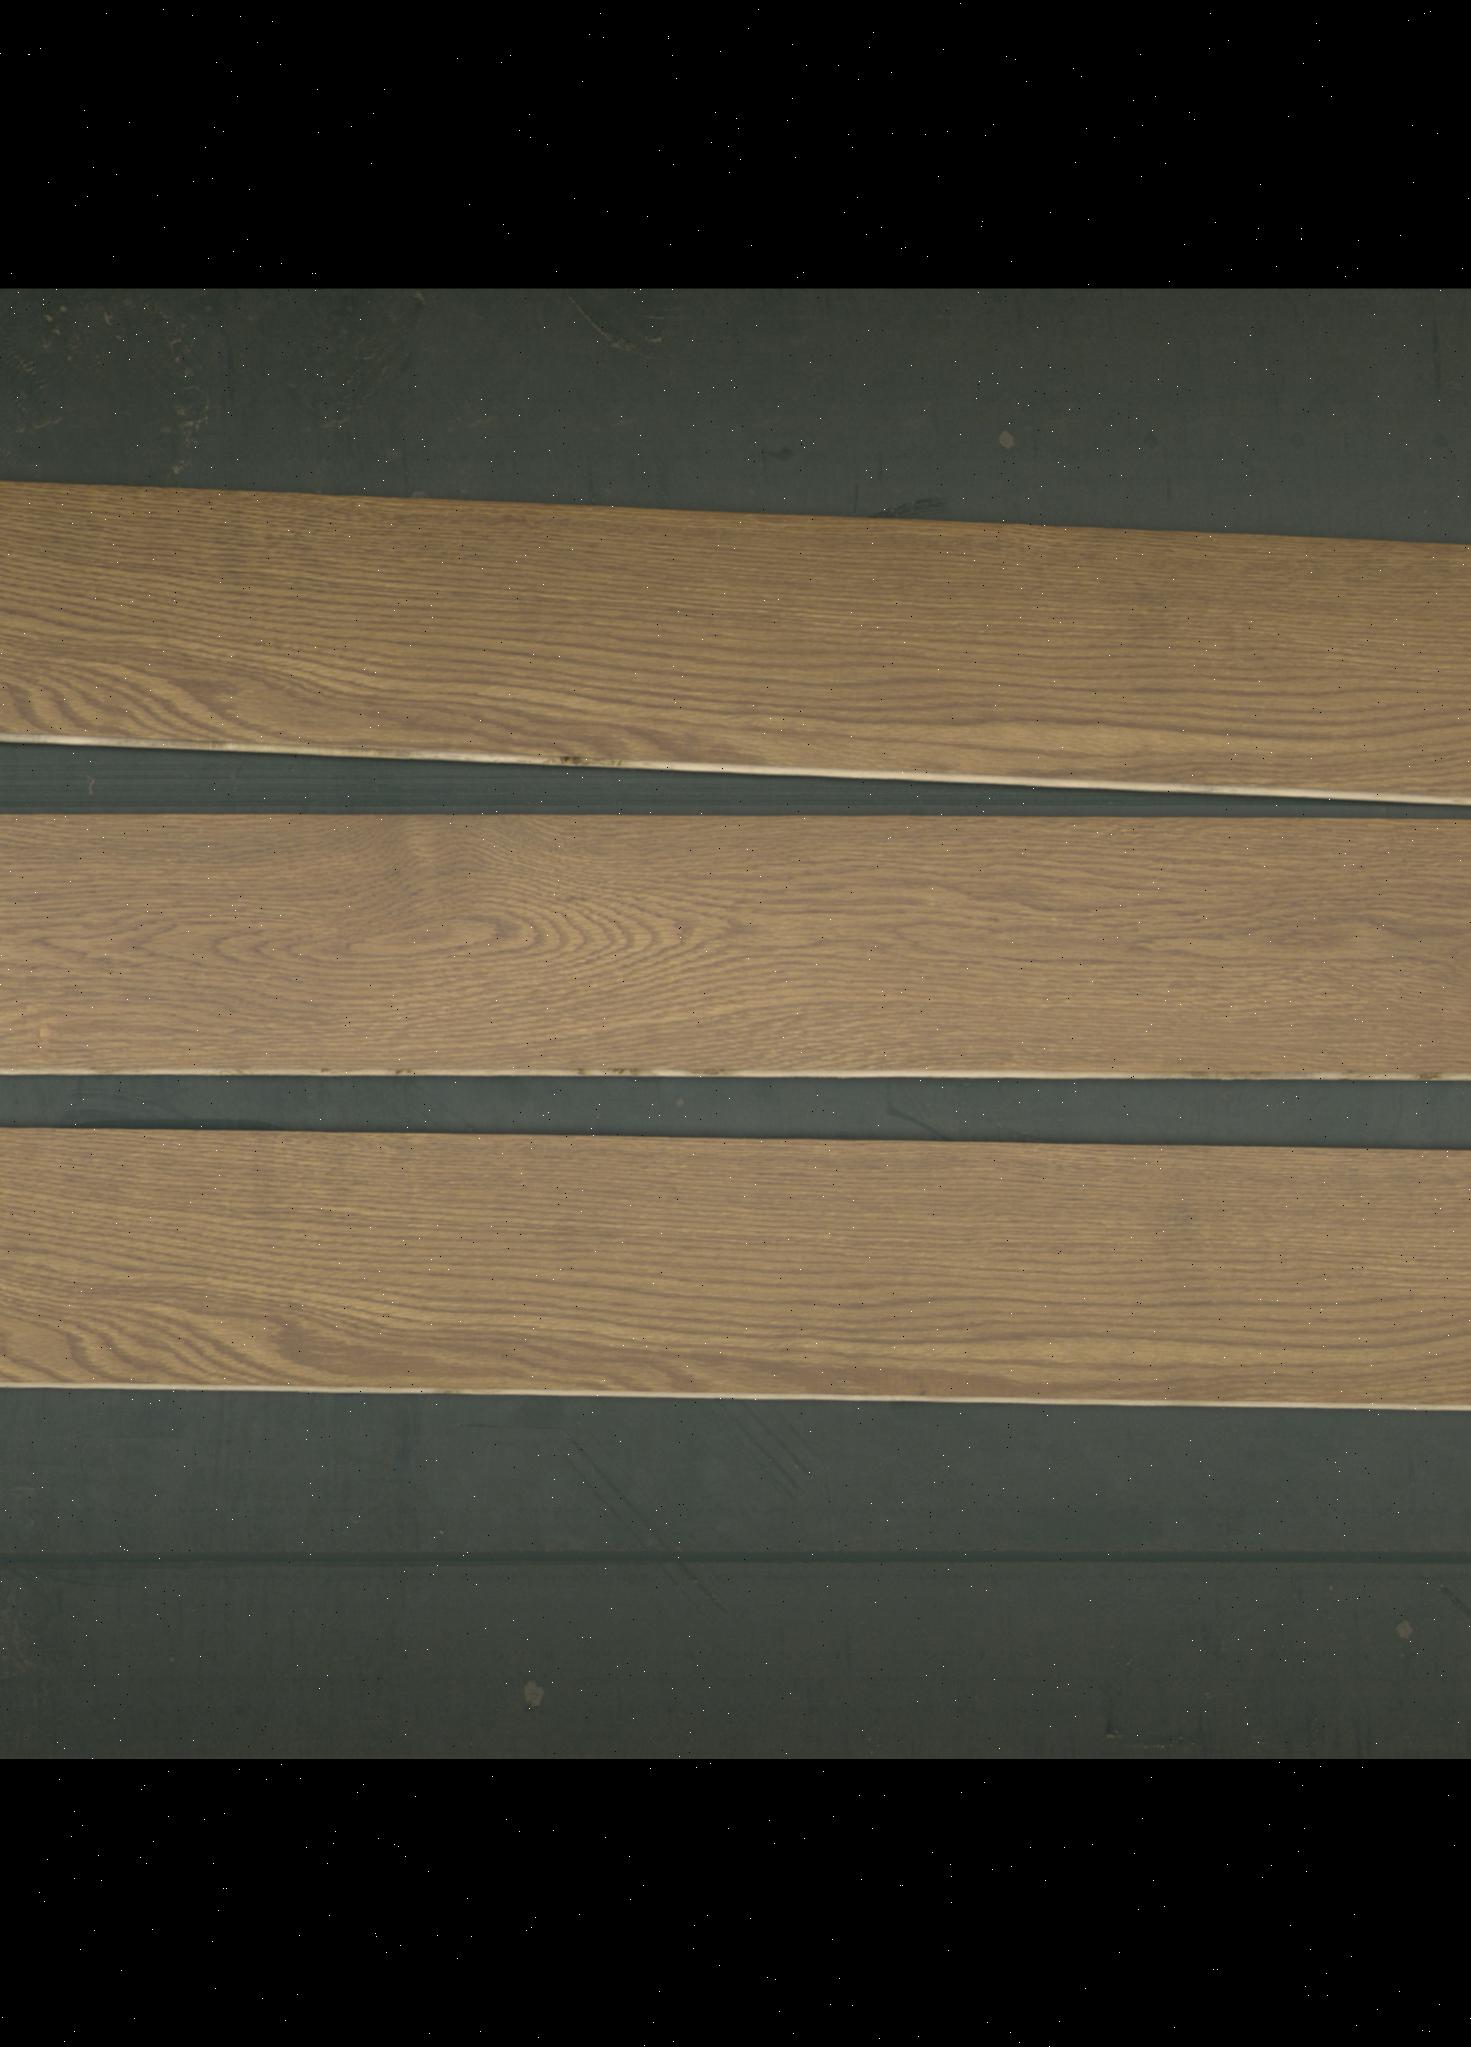
Label: mixers